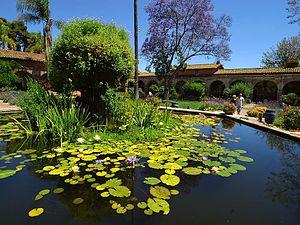
Un bassin ou étang ornemental est une pièce d'eau artificielle dans un jardin ou un paysage à des fins esthétiques et/ou de fournir un habitat faunique. Il peut être agrémenté de fontaines ou peuplé de poissons. Cet empoissonnement peut être obligatoire dans les zones à prolifération de moustiques. Un bassin peut également être aménagé à l'intérieur d'une construction, par exemple une serre, comme c'est souvent le cas dans les jardins botaniques.